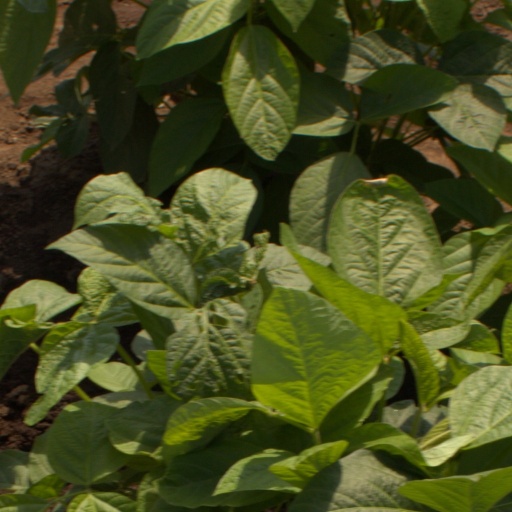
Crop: soybean